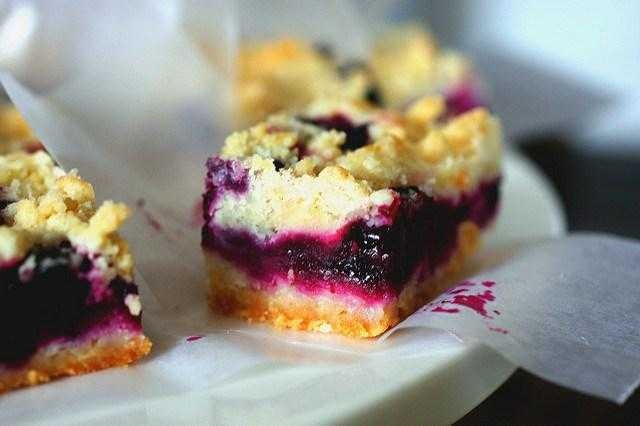
Label: Blueberry